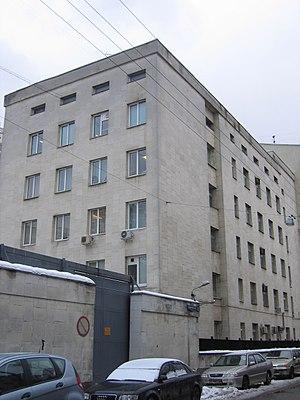
La psychiatrie punitive en URSS était un système utilisé pour emprisonner les dissidents dans les hôpitaux psychiatriques, appelés psikhouchka, souvent sous le diagnostic de « schizophrénie torpide » ou « schizophrénie latente », « schizophrénie larvée », « schizophrénie lente », « schizophrénie stagnante ». Certaines sources, datant de 2007-2009, signalaient que la pratique de l'abus de l'internement psychiatrique a toujours lieu dans la Russie contemporaine.
La notion des droits de l'homme en Russie commence à pénétrer dans le pays à la fin du XXᵉ siècle, lorsqu'ils sont accordés par le chapitre 2 de la Constitution de la Fédération russe, adoptée en 1993. Jusqu'à nos jours, les droits de l'homme font l'objet dans ce pays de luttes pour leur application, ainsi que de restrictions diverses.